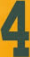
Number: 4